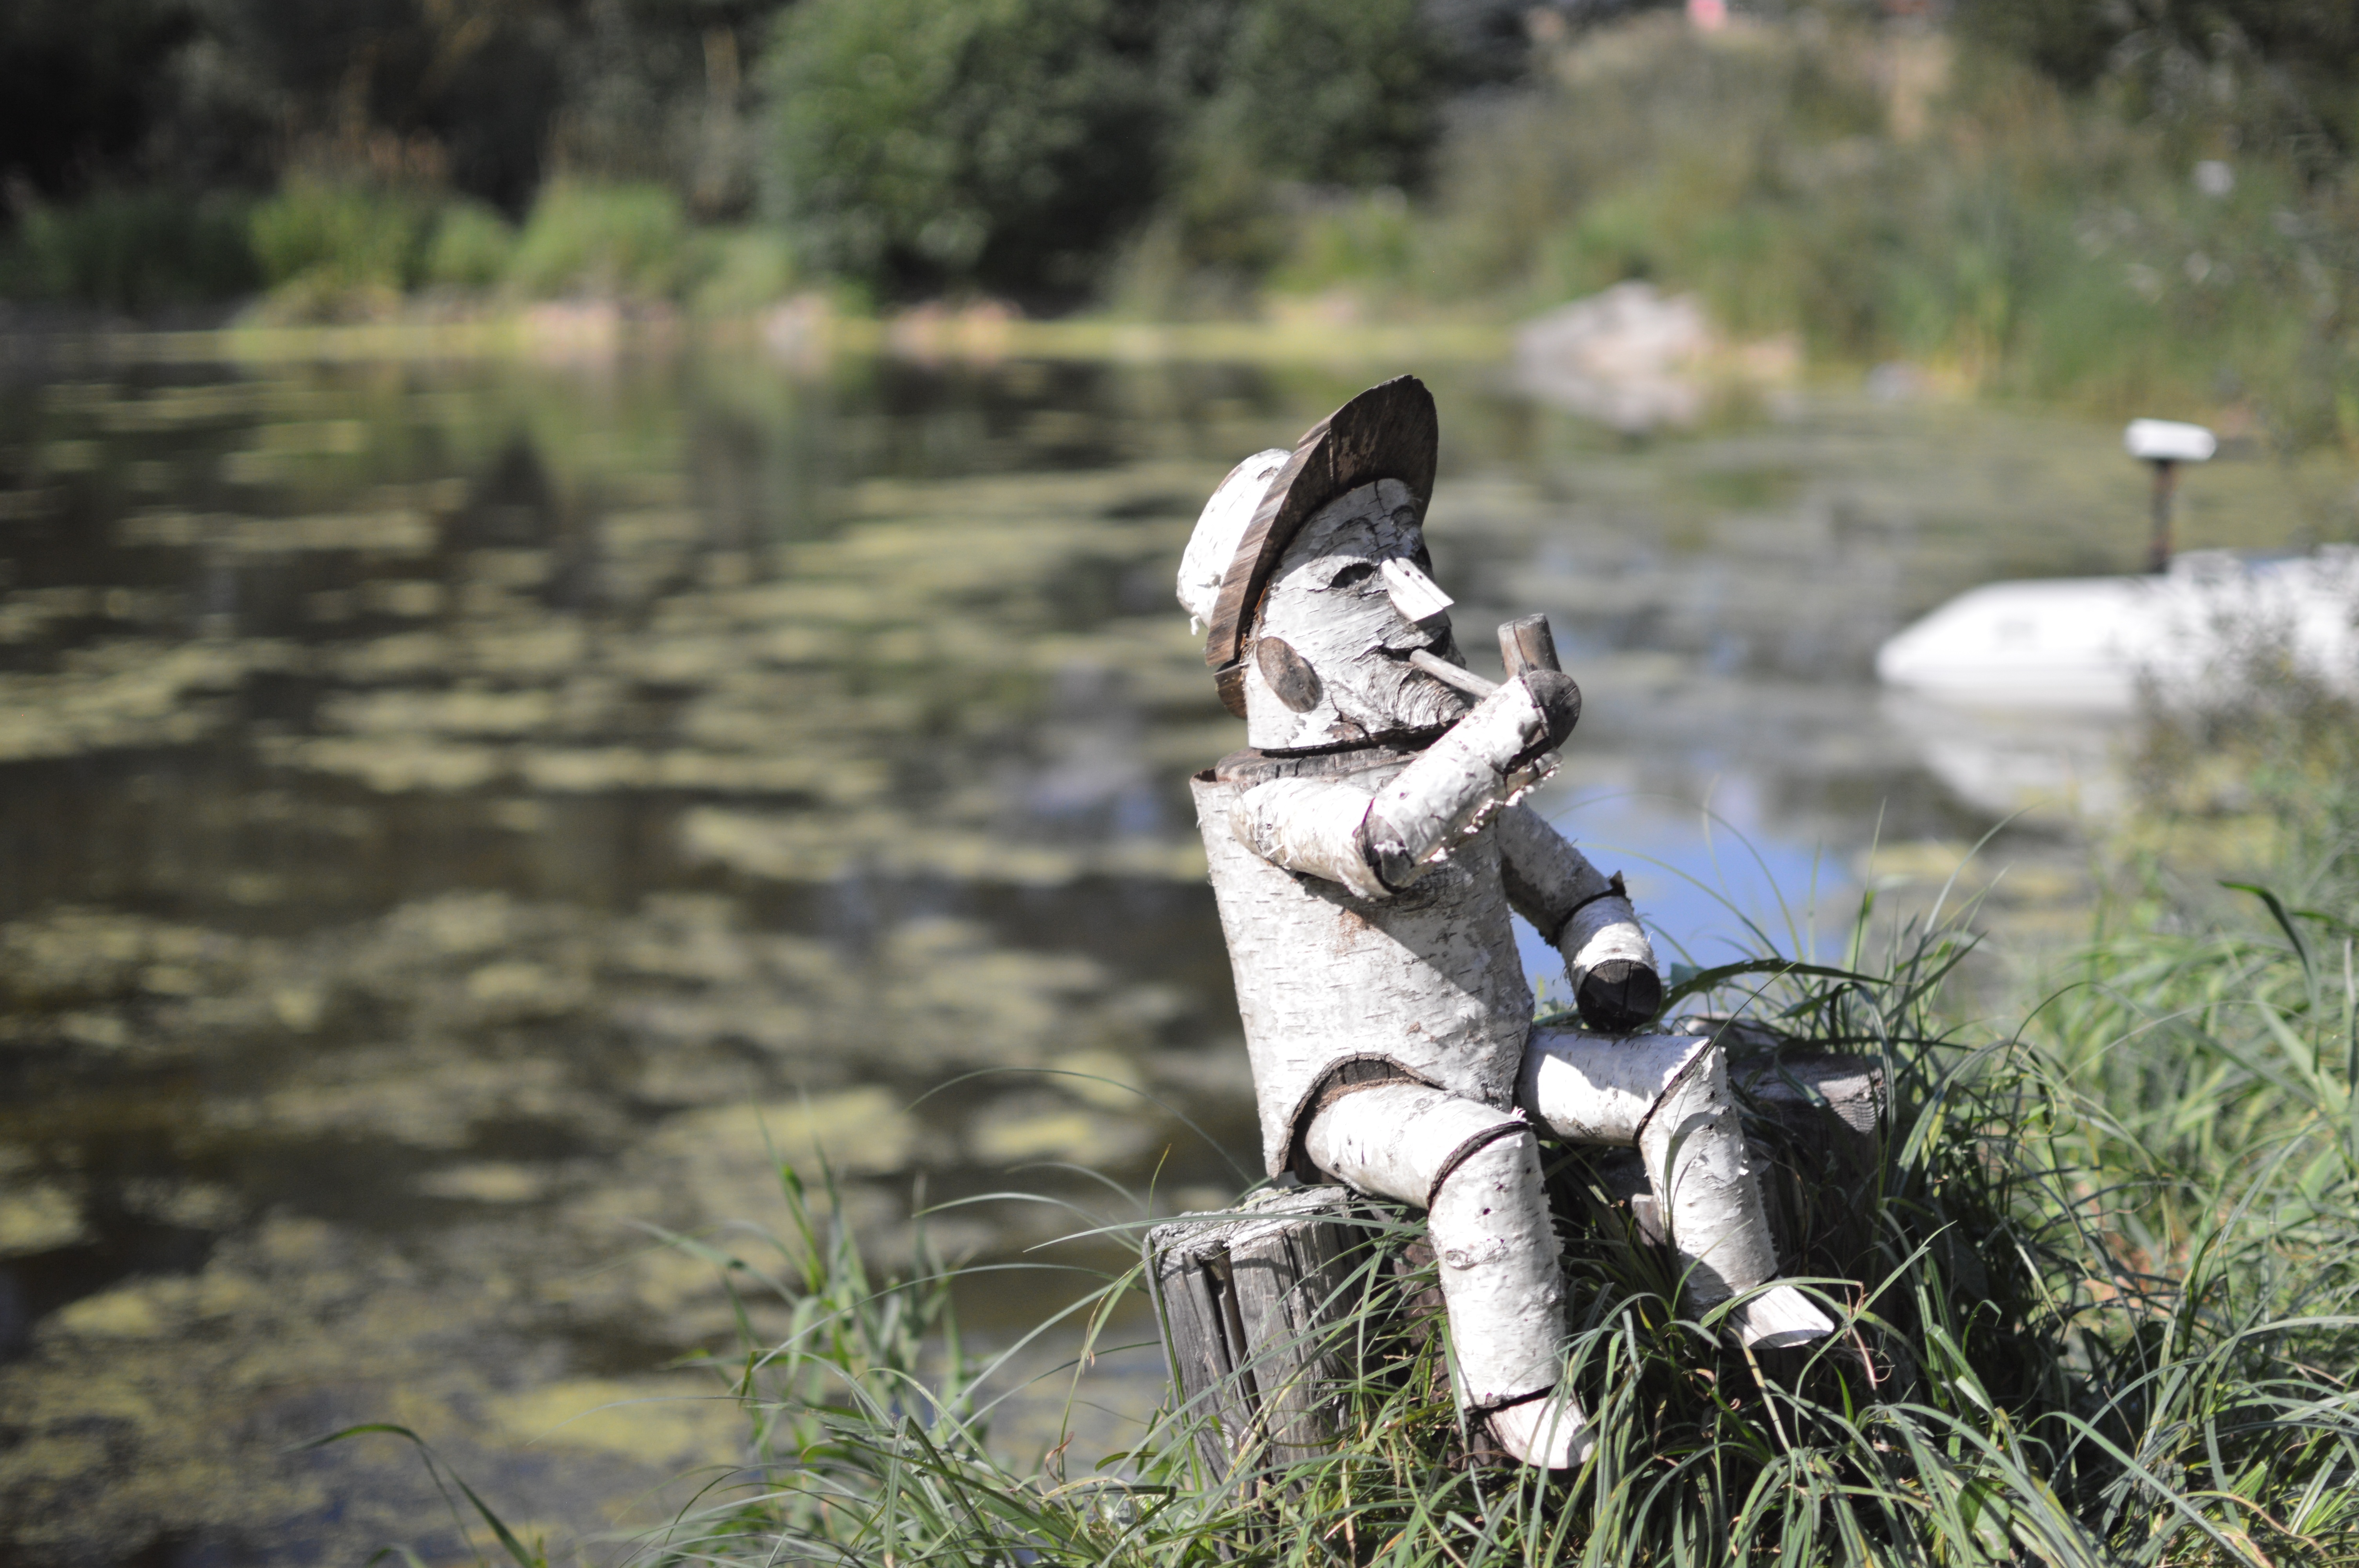
tree, water, nature, forest, grass, lake, reed, pond, wildlife, lake view, duck, waters, water bird, aquatic plants, wood doll, little man, fishing pond, b umchen